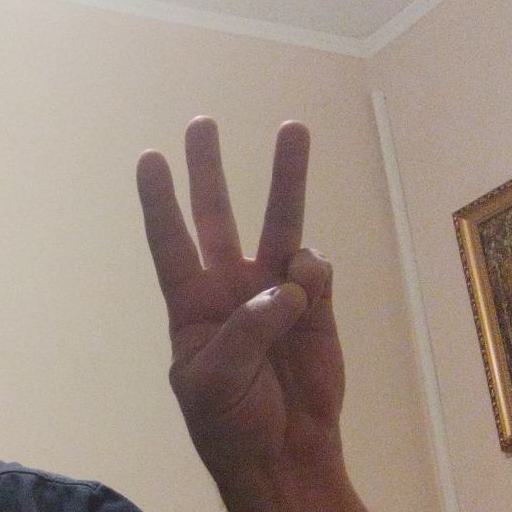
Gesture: three